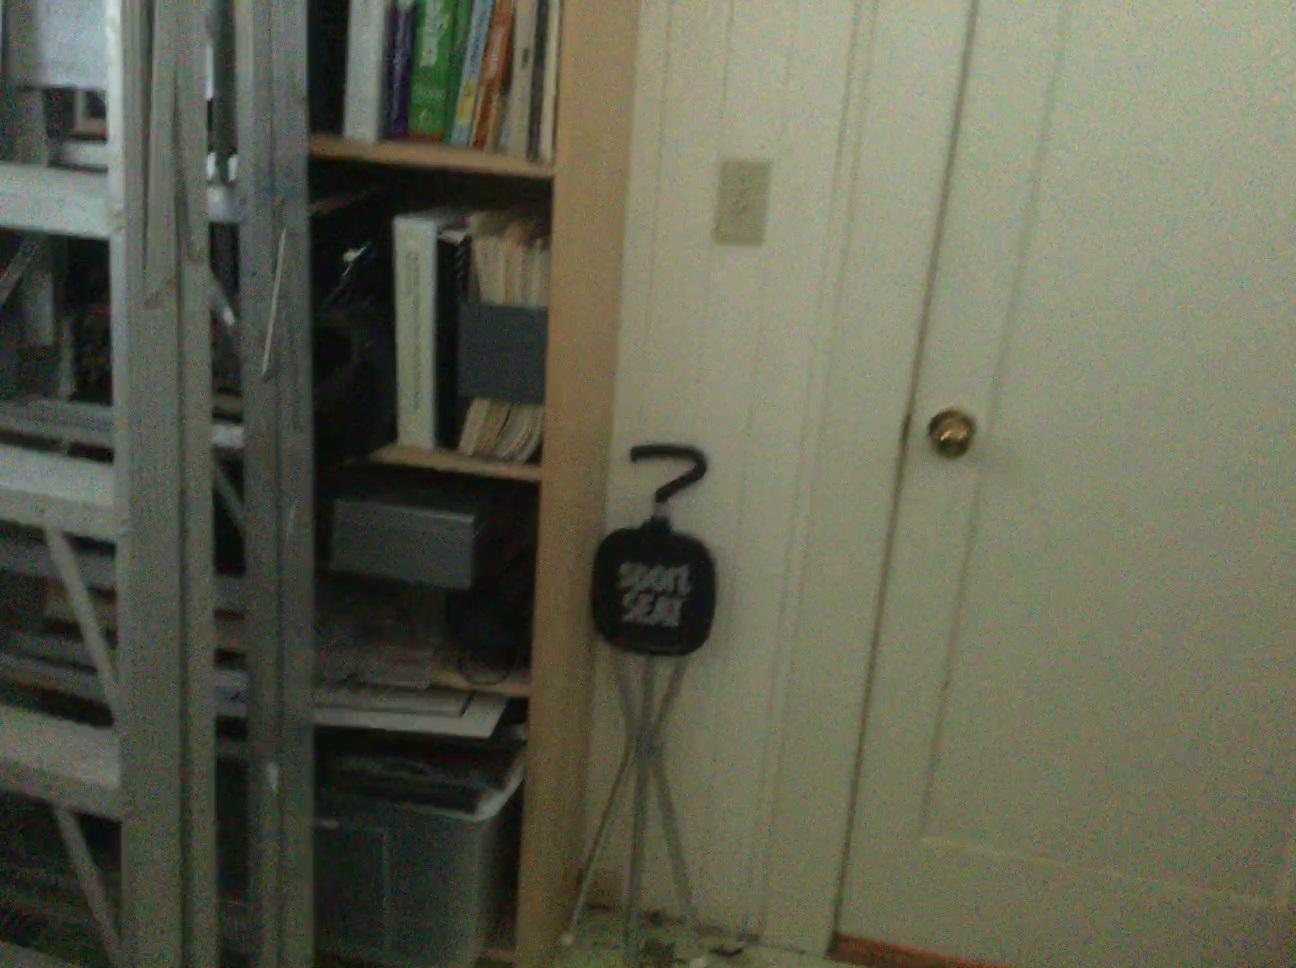
Question: Can the socket fit in front of the door from the world's perspective? Final answer should be yes or no.
Answer: No